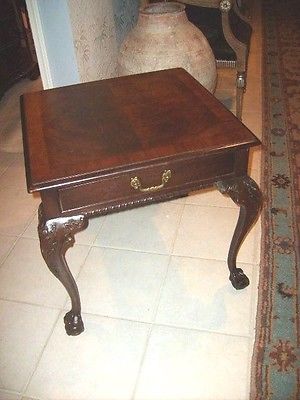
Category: table